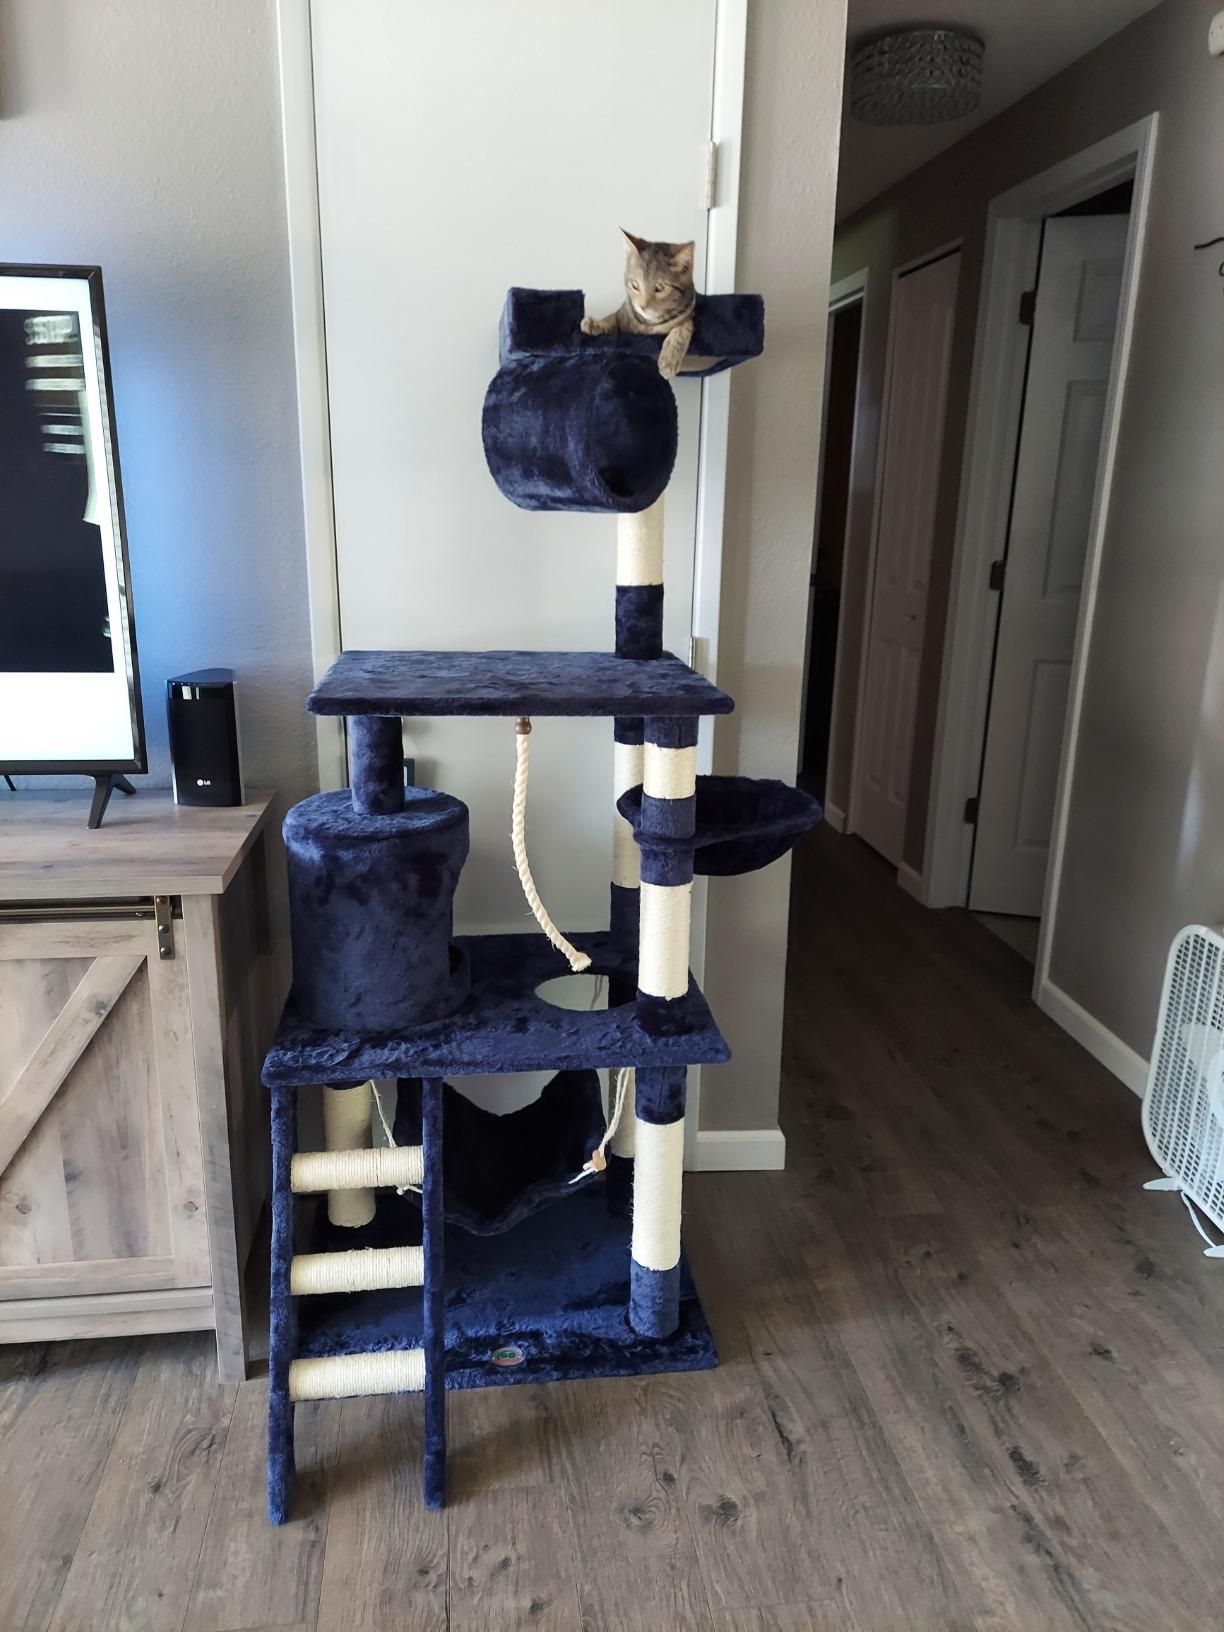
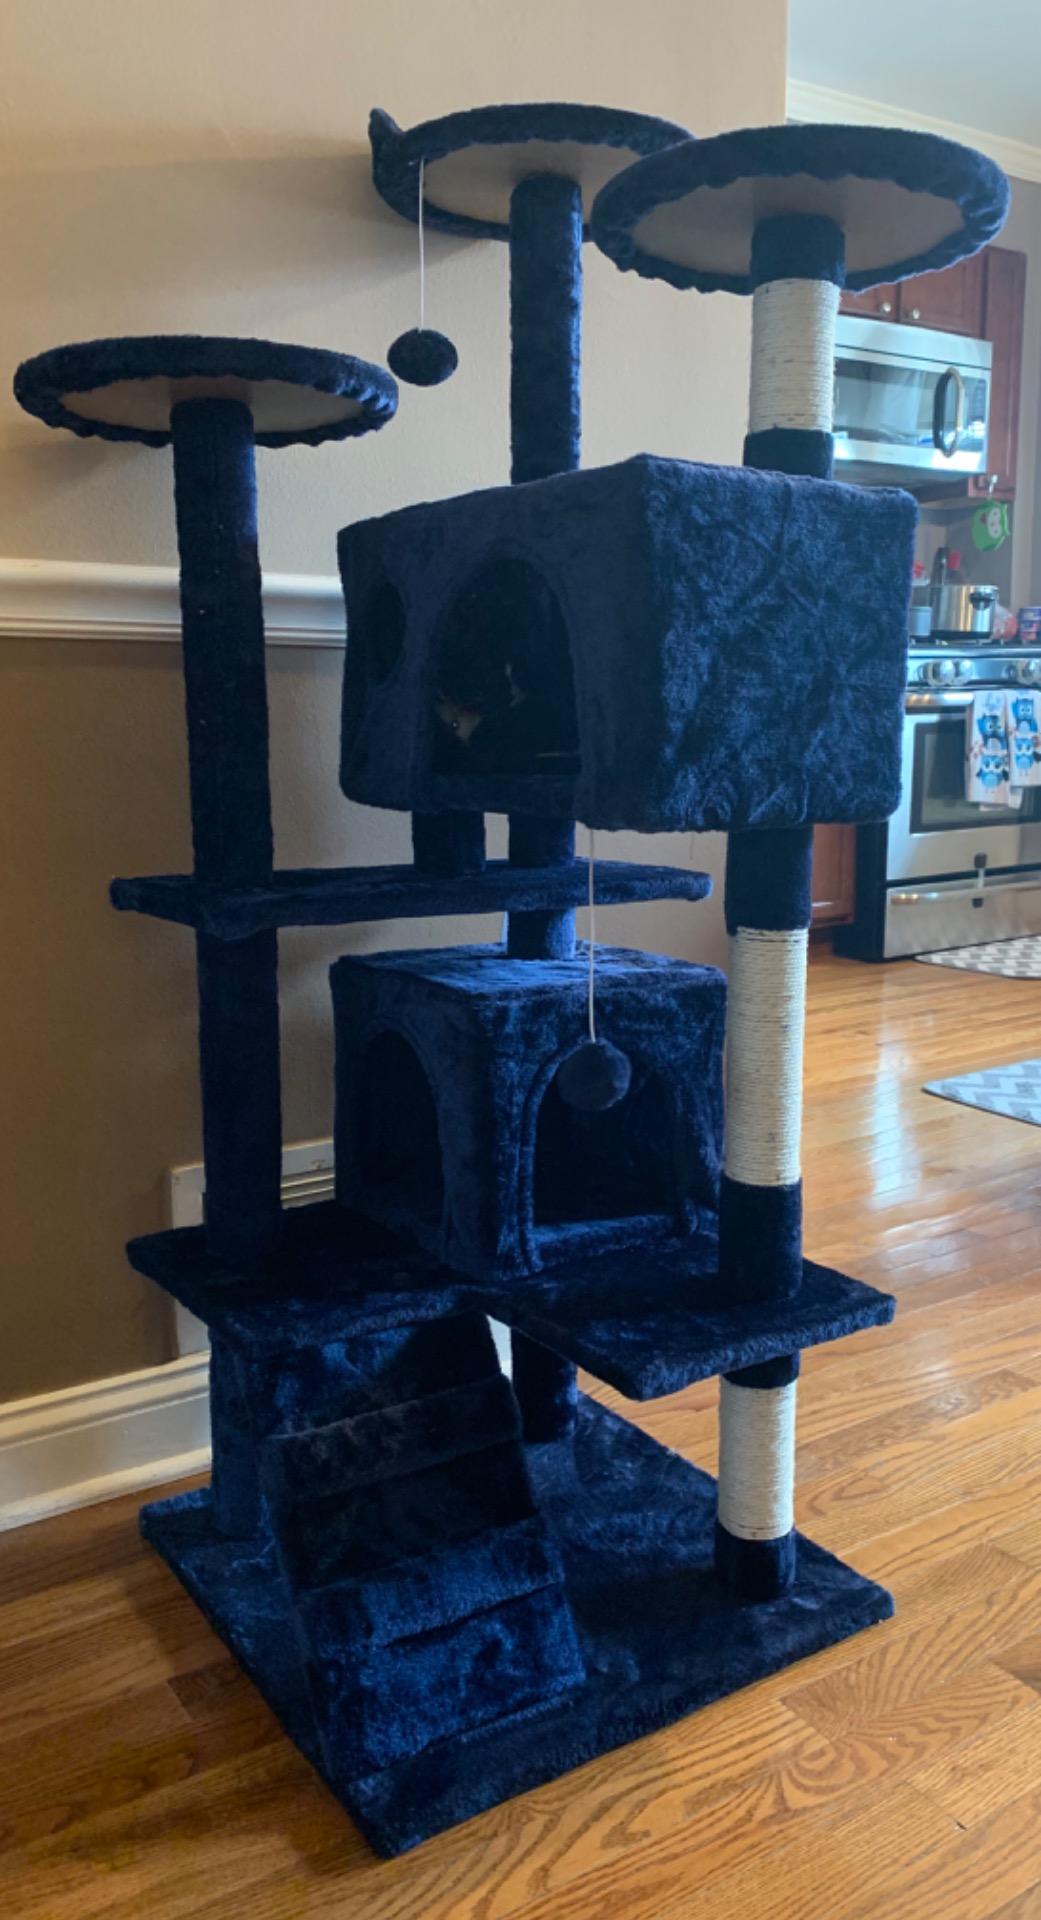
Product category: items_cat tree
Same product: no